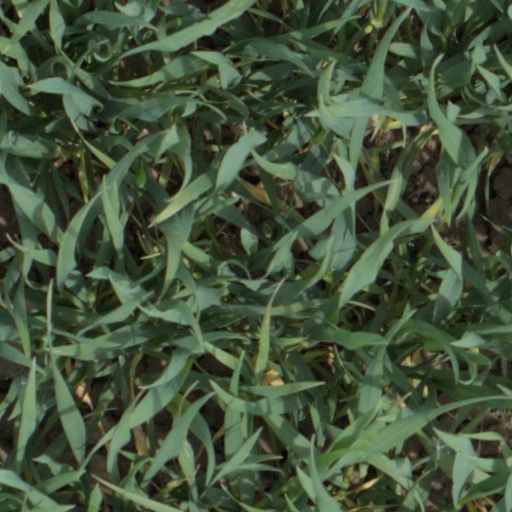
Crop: wheat